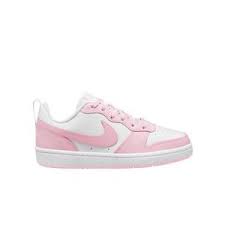
Label: Sneaker